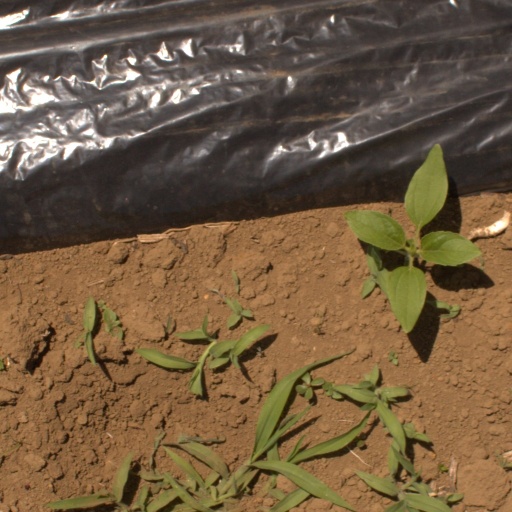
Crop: Jerusalem artichoke